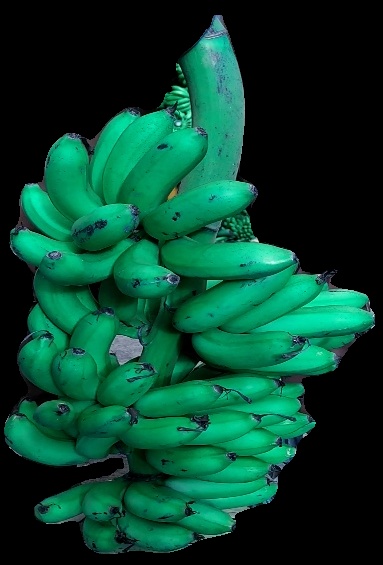
Variety: rasbale
Grade: grade1